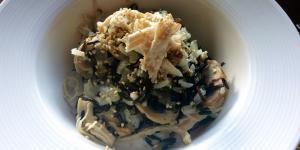
arroz salvaje con pollo y setas